Mapuche conflict

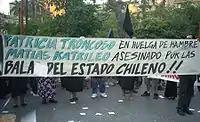
Demonstration in Santiago, after the killing of two Mapuche activists.

The conflict has a historical background in the Arauco War, which varied in intensity and had several peace periods because of agreements between the Hispanic Monarchy and Mapuche tribes. During this time, the Mapuche people, better known as the Reche (Ethnonym meaning: authentic human being) at this time, were divided into three sub-groups living in and around the region of what is now central and south-central Chile between the Aconcagua River and the Chiloé. The Pikunche (Mapudungan for people from the north) lived in the northern part of this region and were defeated by the Spanish conquistadors in the 16th century. As a result, the Pikunche lost all ownership of their lands and were forcibly assimilated into Spanish society. The Huilliche (Mapudungan for people from the South) lived in the South of the region between the Valdivia River and the Chiloé Archipelago. They survived the conflict with the Spanish due to the relatively light presence of the Spanish in this particular part of the region and due to the fact that they posed no threat to Spanish outposts in the area. Lastly, the central Reche, who inhabited the region between the Maule and Tolten Rivers, regularly entered into violent conflict with the Spanish and successfully held off the colonial power.